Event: Nepal Earthquake
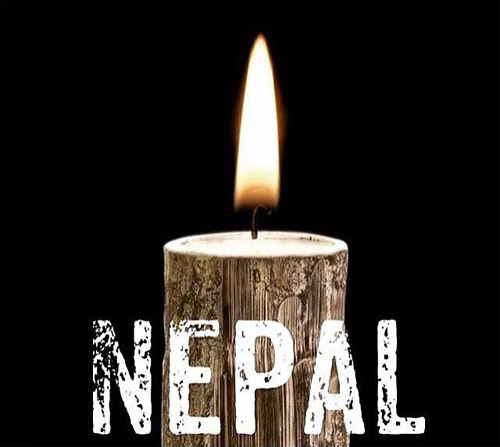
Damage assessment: no_damage